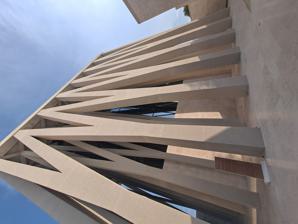
Building: Moses Ben Maimon Synagogue
Country: Unknown
Year built: 2022
Synagogue In Abu Dhabi Moses Ben Maimon Synagogue Arabic : كنيس موسى بن ميمون Hebrew : בית הכנסת משה בן מימון Pillars of the Synagogue Religion Affiliation Judaism Rite Sephardic Leadership Yehuda Sarna (chief rabbi) Location Location Abrahamic Family House , Cultural District, Al Saadiyat Island , Abu Dhabi Shown within United Arab Emirates Geographic coordinates 24°31′51″N 54°24′22″E / 24.530933°N 54.406101°E / 24.530933; 54.406101 Architecture Architect(s) David Adjaye Completed 2023 The Moses Ben Maimon Synagogue ( Arabic : كنيس موسى بن ميمون ; Hebrew : בית הכנסת משה בן מימון ) is a synagogue located in Abu Dhabi , United Arab Emirates . The synagogue was officially opened on February 17, 2023, and is named after the 12th century Jewish philosopher Moses Ben Maimon . The synagogue is the first public synagogue in the United Arab Emirates. It is a part of the Abrahamic Family House complex. Architecture The synagogue's design by Sir David Adjaye is a modern interpretation of traditional Jewish architecture. The building features a crisscross diagrid façade and soffit , which represents the palm trees used to build a Sukkah . The Sukkah is a temporary shelter used during the Jewish festival of Sukkot . The structure provides protection from the sun and allows the stars to be seen at night. The Moses Ben Maimon Synagogue has seven pillars on the ground and eight above supporting the roof. The metallic bronze structure, emanating natural light and shaped like a curtain, hovers up by the roof. The zig-zag shapes of the structure are similar to tents and represent Jewish communities of old congregating to practice their religion. The bronze chainmail represents the tent-like structure of the Sukkah , and the skylight references a chuppah , a temporary structure used during Jewish marriages for the couple to stand under fabric beneath a sea of stars. The interior of the Moses Ben Maimon Synagogue is decorated with traditional Jewish symbols and features. The Ten Commandments are printed in Hebrew and flank the walls of the prayer hall. The synagogue also includes a mikveh , a bath used for the purpose of ritual immersion, which is located outside the prayer hall. There is also a smaller space for religious studies. History The idea for the Abrahamic Family House , which includes the Imam Al-Tayeb Mosque, was announced on February 5, 2019, by Sheikh Abdullah bin Zayed , the Minister of Foreign Affairs and International Co-operation, during a meeting of the Higher Committee of Human Fraternity at the New York Public Library . The goal of the Abrahamic Family House is to promote interfaith understanding and dialogue between different religions. Moses Ben Maimon Synagogue The synagogue is named after the 12th-century Jewish scholar, physician and astronomer, Moses Ben Maimon (commonly known as Maimonides) who lived in Morocco and Egypt . He was one of the most prolific and influential Torah scholars of the Middle Ages and was a doctor by profession. Maimonides was born in Córdoba, Spain in 1135, spent 12 years traveling before settling in Cairo, where he lived for the rest of his life, teaching and writing about Judaism. He died in Cairo in 1204. The opening ceremony of the Moses Ben Maimon Synagogue was attended by members of the Jewish community in Abu Dhabi , as well as government officials and other religious leaders. Rabbi Yehuda Sarna , the chief rabbi of the Moses Ben Maimon Synagogue, opened the event and cantor Alex Peterfreund led the congregants through a series of verses. Sarna then invited Rabbi Levi Duchman , the first resident rabbi of the United Arab Emirates and head of Chabad in the UAE, to recite a Jewish prayer in Hebrew for the leaders and government of the UAE. The same prayer was also delivered in Arabic by Rabbi Yosef Hamdi , the leader of the small Jewish Yemenite community in Abu Dhabi that was rescued two years earlier by the Emirati government. See also Abrahamic Family House Document on Human Fraternity External links Official website References